Reinhard Kleist

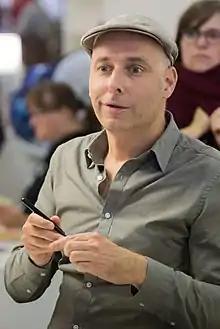
Reinhard Kleist at the Frankfurt Book Fair 2017

Reinhard Kleist (born 11 February 1970, Hürth, Germany) is a German graphic designer and cartoonist.